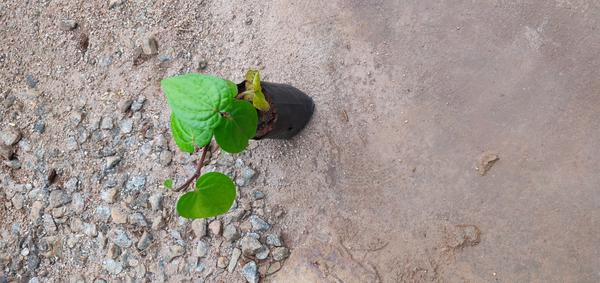
Plant: Betel